Marcia Williams

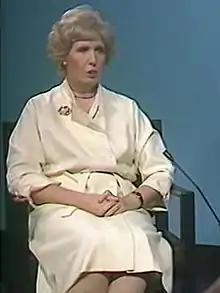
Falkender on "Talking Personally", 1984

Marcia Matilda Williams, Baroness Falkender, CBE ("née" Field; 10 March 1932 – 6 February 2019), also known as Marcia Falkender, was known as the private secretary for, and then the political secretary and head of political office to, UK Labour prime minister Harold Wilson.